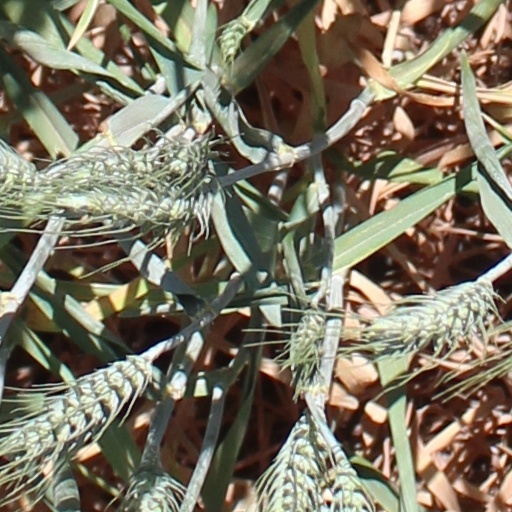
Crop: wheat